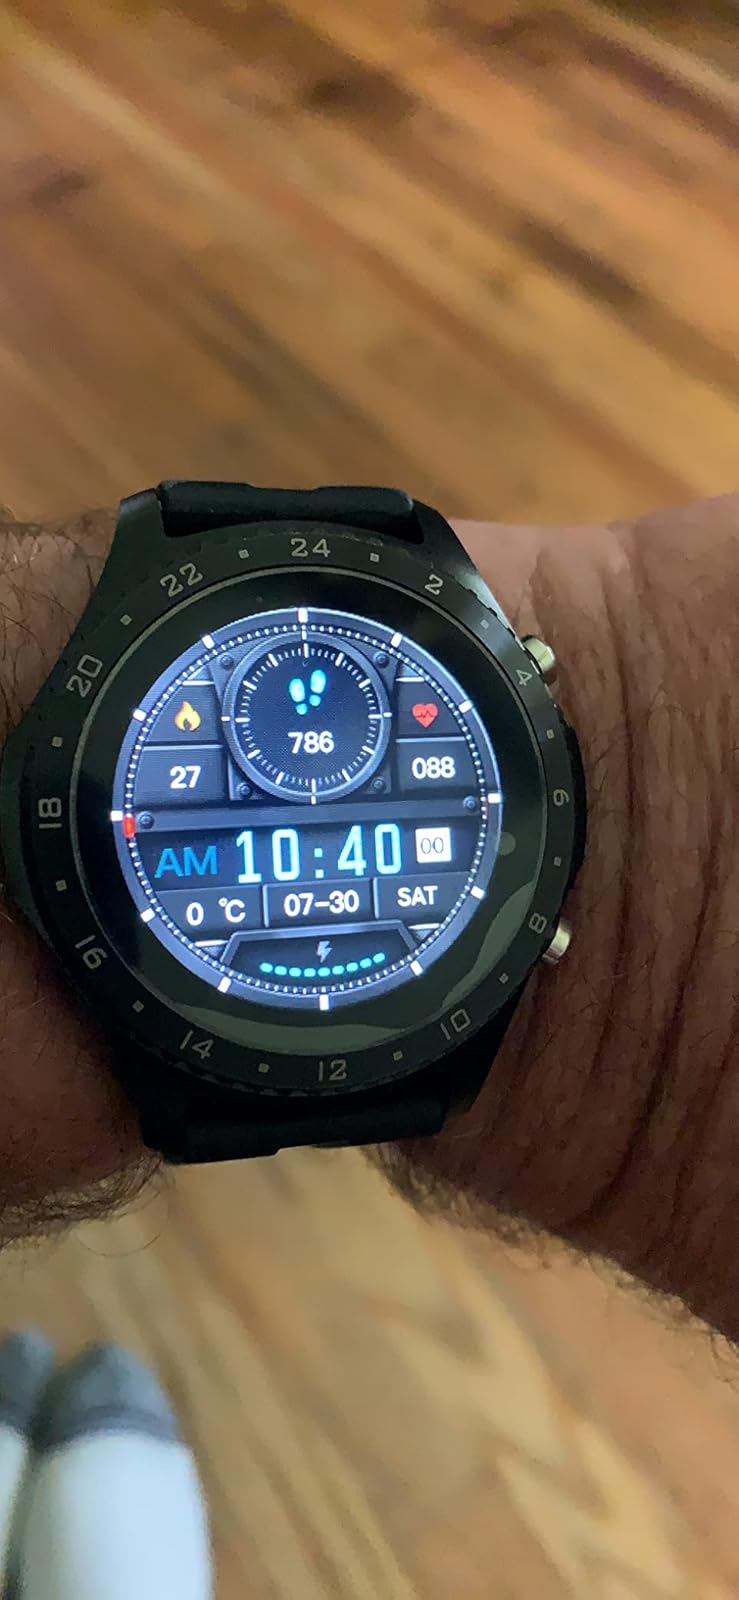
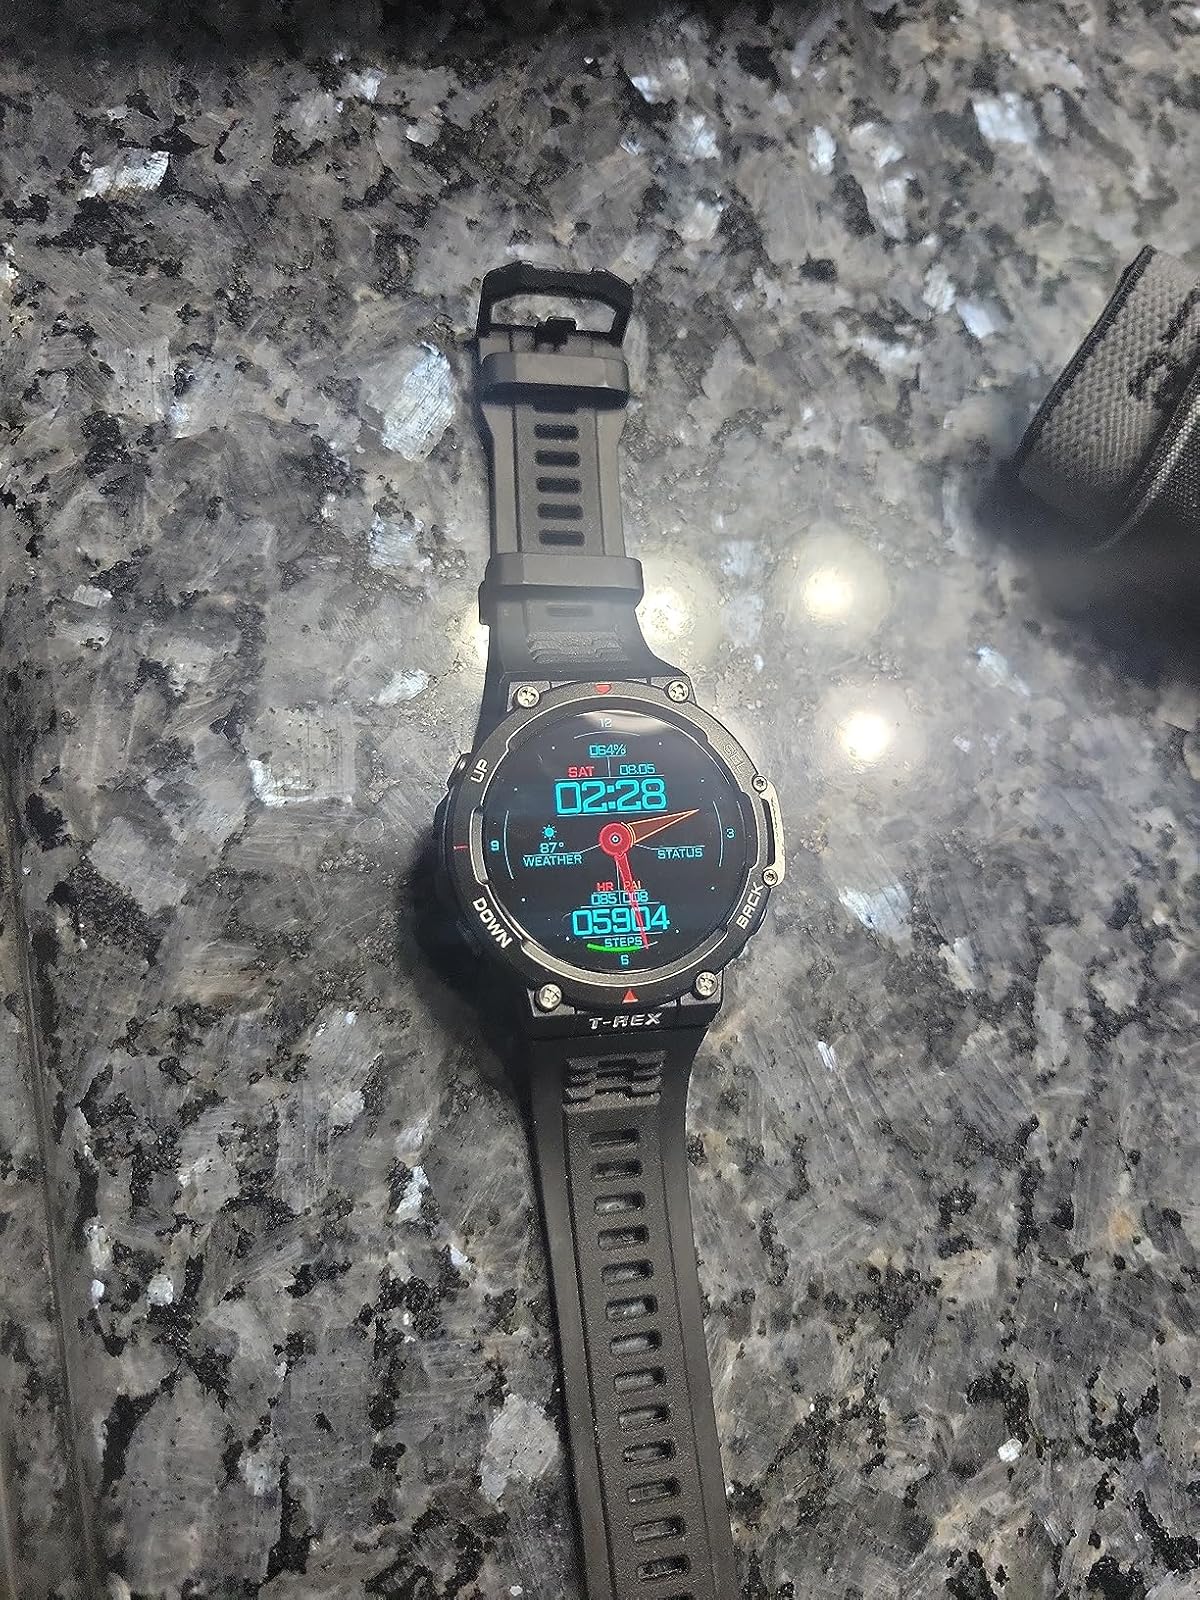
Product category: smartwatch
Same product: no